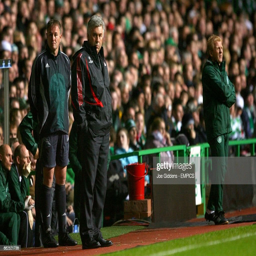
football players , on the touchline during the match .